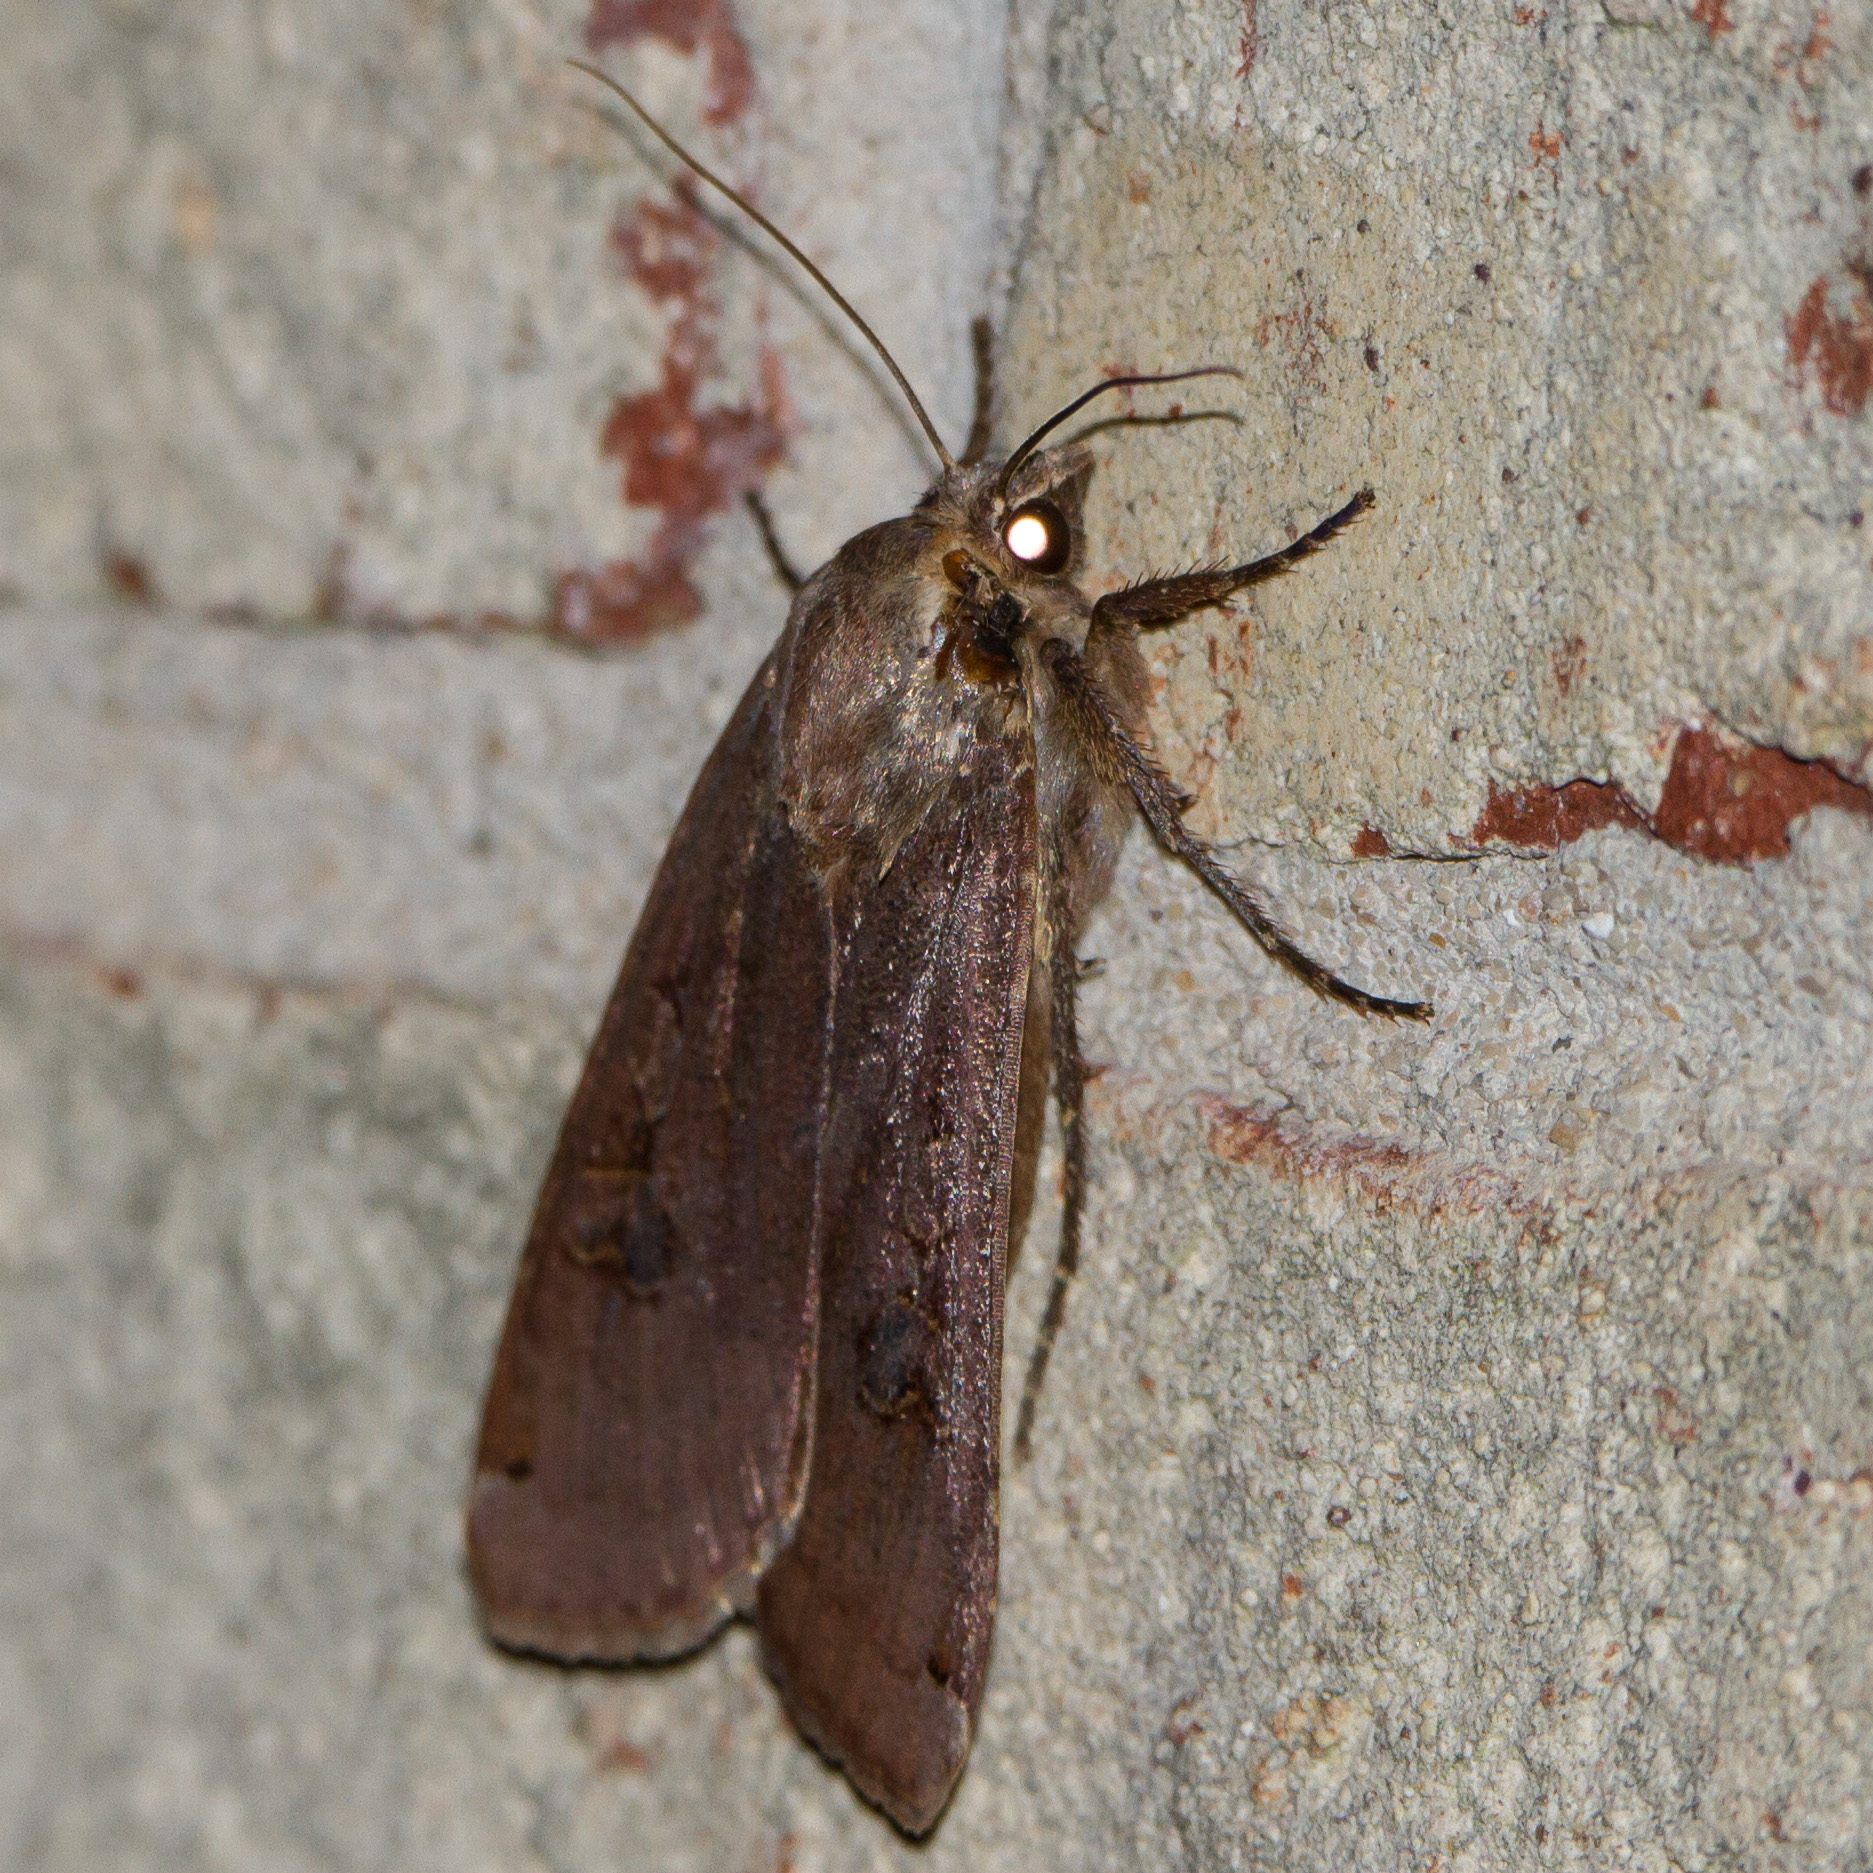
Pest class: cutworms